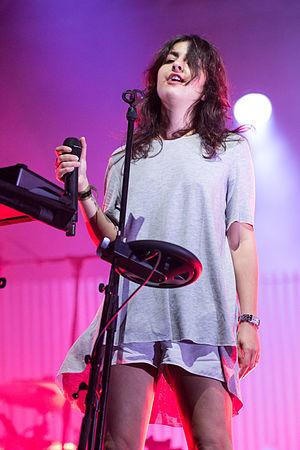
Le groupe Lilly Wood &amp
Lilly Wood and the Prick est un groupe folk français formé en 2006 par Nili Hadida et Benjamin Cotto.
Nili Hadida, née en 1986 à Tel Aviv, est la chanteuse franco-israélienne du groupe Lilly Wood and the Prick.
Le Smmmile Festival ou Smmmile Festival vegan et pop, est un festival musical français dédié au mode de vie végan. Cet événement militant et festif associe concerts, salon, conférences, débats et dégustations. Il se déroule tous les ans au parc de la Villette, à Paris et a pour but de revendiquer un mode de vie durable et respectueux de l'environnement, de sensibiliser au végétalisme ou véganisme, tout en restant ouvert à tous les curieux et amateurs de musique. En co-production avec la salle de concert Le Trabendo jusqu'en 2018, le Smmmile Festival est co-produit pour la première fois avec l'Établissement public du parc et de la grande halle de la Villette en 2019, pour sa quatrième édition.